17th Maine Infantry Regiment

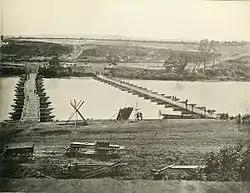
Pontoon bridges at Franklin's Crossing. The 17th crossed here.

After double-timing for a mile over thawing, muddy ground, at noon Saturday, the 17th Maine crossed the river on Franklin's pontoon bridge south and downstream of Fredericksburg. Once across, it took up position in the fields southwest of Fredericksburg. It moved into line behind Major Gen. Meade's 3rd Division of Pennsylvanians and right of Major Gen. Doubleday's 1st Division of Major Gen. John F. Reynolds's I Corps who were under attack in their position along the Richmond Stage Road. Berry ordered Col. Roberts to advance, and the 17th moved forward without dropping their knapsacks as Meade's withdrawing men passed through their lines after a failed attempt to take the hill. Just as the 17th arrived at the crest of a slight rise between the river and the dip through which the tracks of the Richmond, Fredericksburg, and Potomac Railroad (RF&P) ran, Rebels emerged from the woods in pursuit of Meade's retreating men. The 17th was quickly ordered forward, and told to lie down and commence firing. The fire from the regiment was sufficient to repel the Rebels.